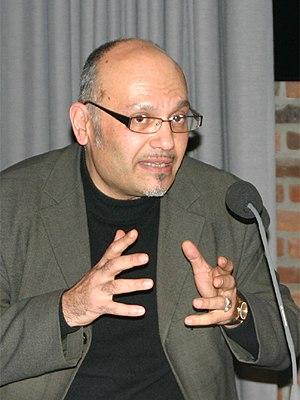
Zafer Şenocak, né le 25 mai 1961 à Ankara en Turquie, est un écrivain qui vit en Allemagne depuis l'âge de huit ans et qui écrit en allemand.